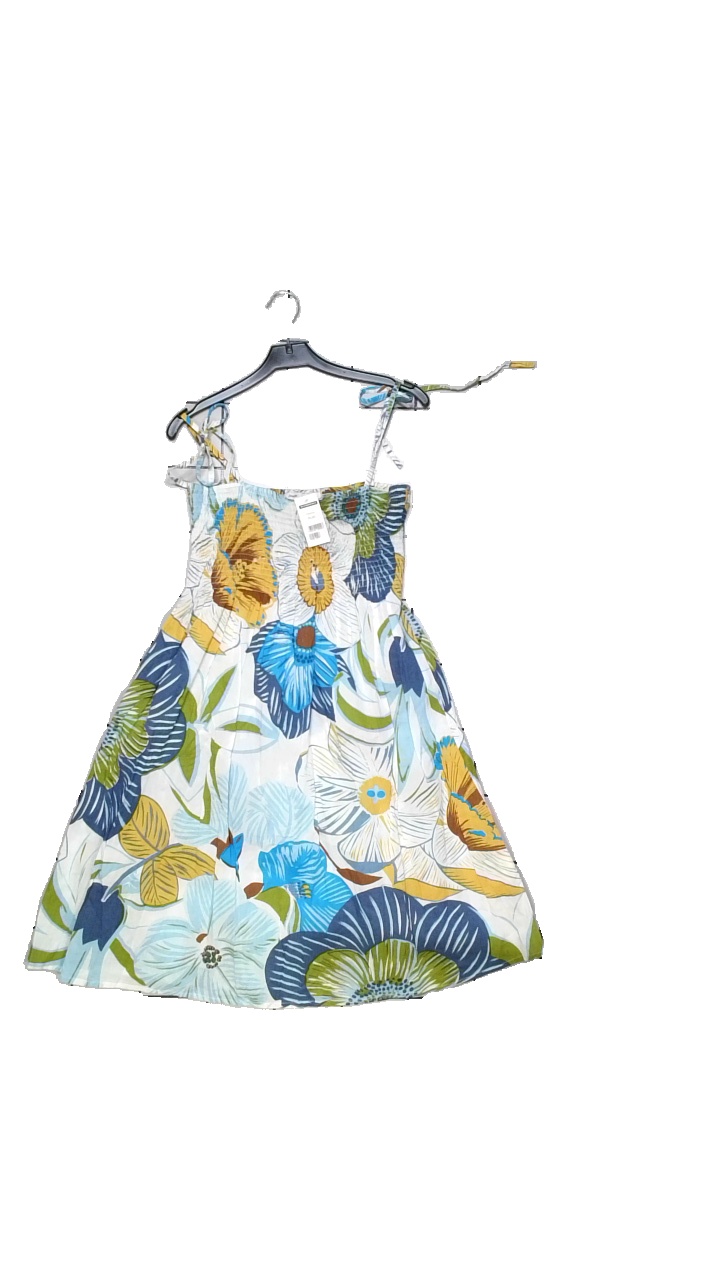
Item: Dress (Ladies)
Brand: Ellos
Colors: Multicolor, Blue, Brown, Green
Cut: Regular, Loose
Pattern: Floral print
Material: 100% cotton
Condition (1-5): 4
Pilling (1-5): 4
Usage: Reuse
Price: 50-100